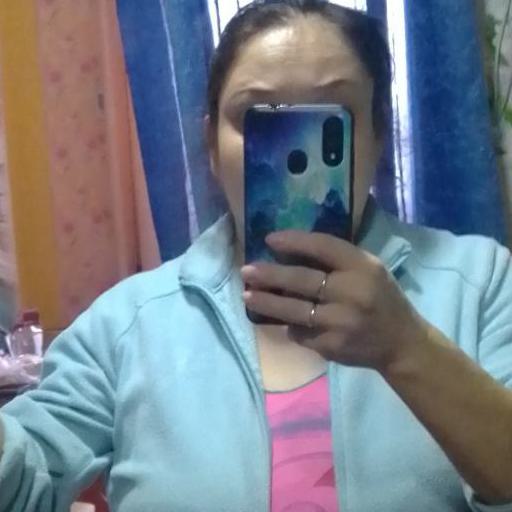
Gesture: no_gesture